Wester Ogle

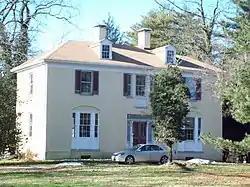
Wester Ogle, December 2009

Wester Ogle is a historic home located at Pikesville, Baltimore County, Maryland, United States. It is a large, Federal-influenced house constructed about 1842. It is constructed of stucco-covered stone, and stands three stories high over an excavated basement, three bays wide by one room deep. Also on the property are a -story stone-and-frame tenant house and the stone foundations of a 19th-century barn and a stable. The property upon which Wester Ogle is located has remained in the Lyon family since approximately 1745.